Ulrichstein

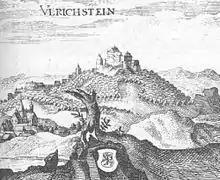
Excerpt from the Topographia Hassiae by Matthäus Merian, 1655

Ulrichstein borders in the north on the community of Feldatal, in the east on the community of Lautertal, in the south on the town of Schotten, in the southwest on the town of Laubach (Gießen district), and in the west on the community of Mücke.